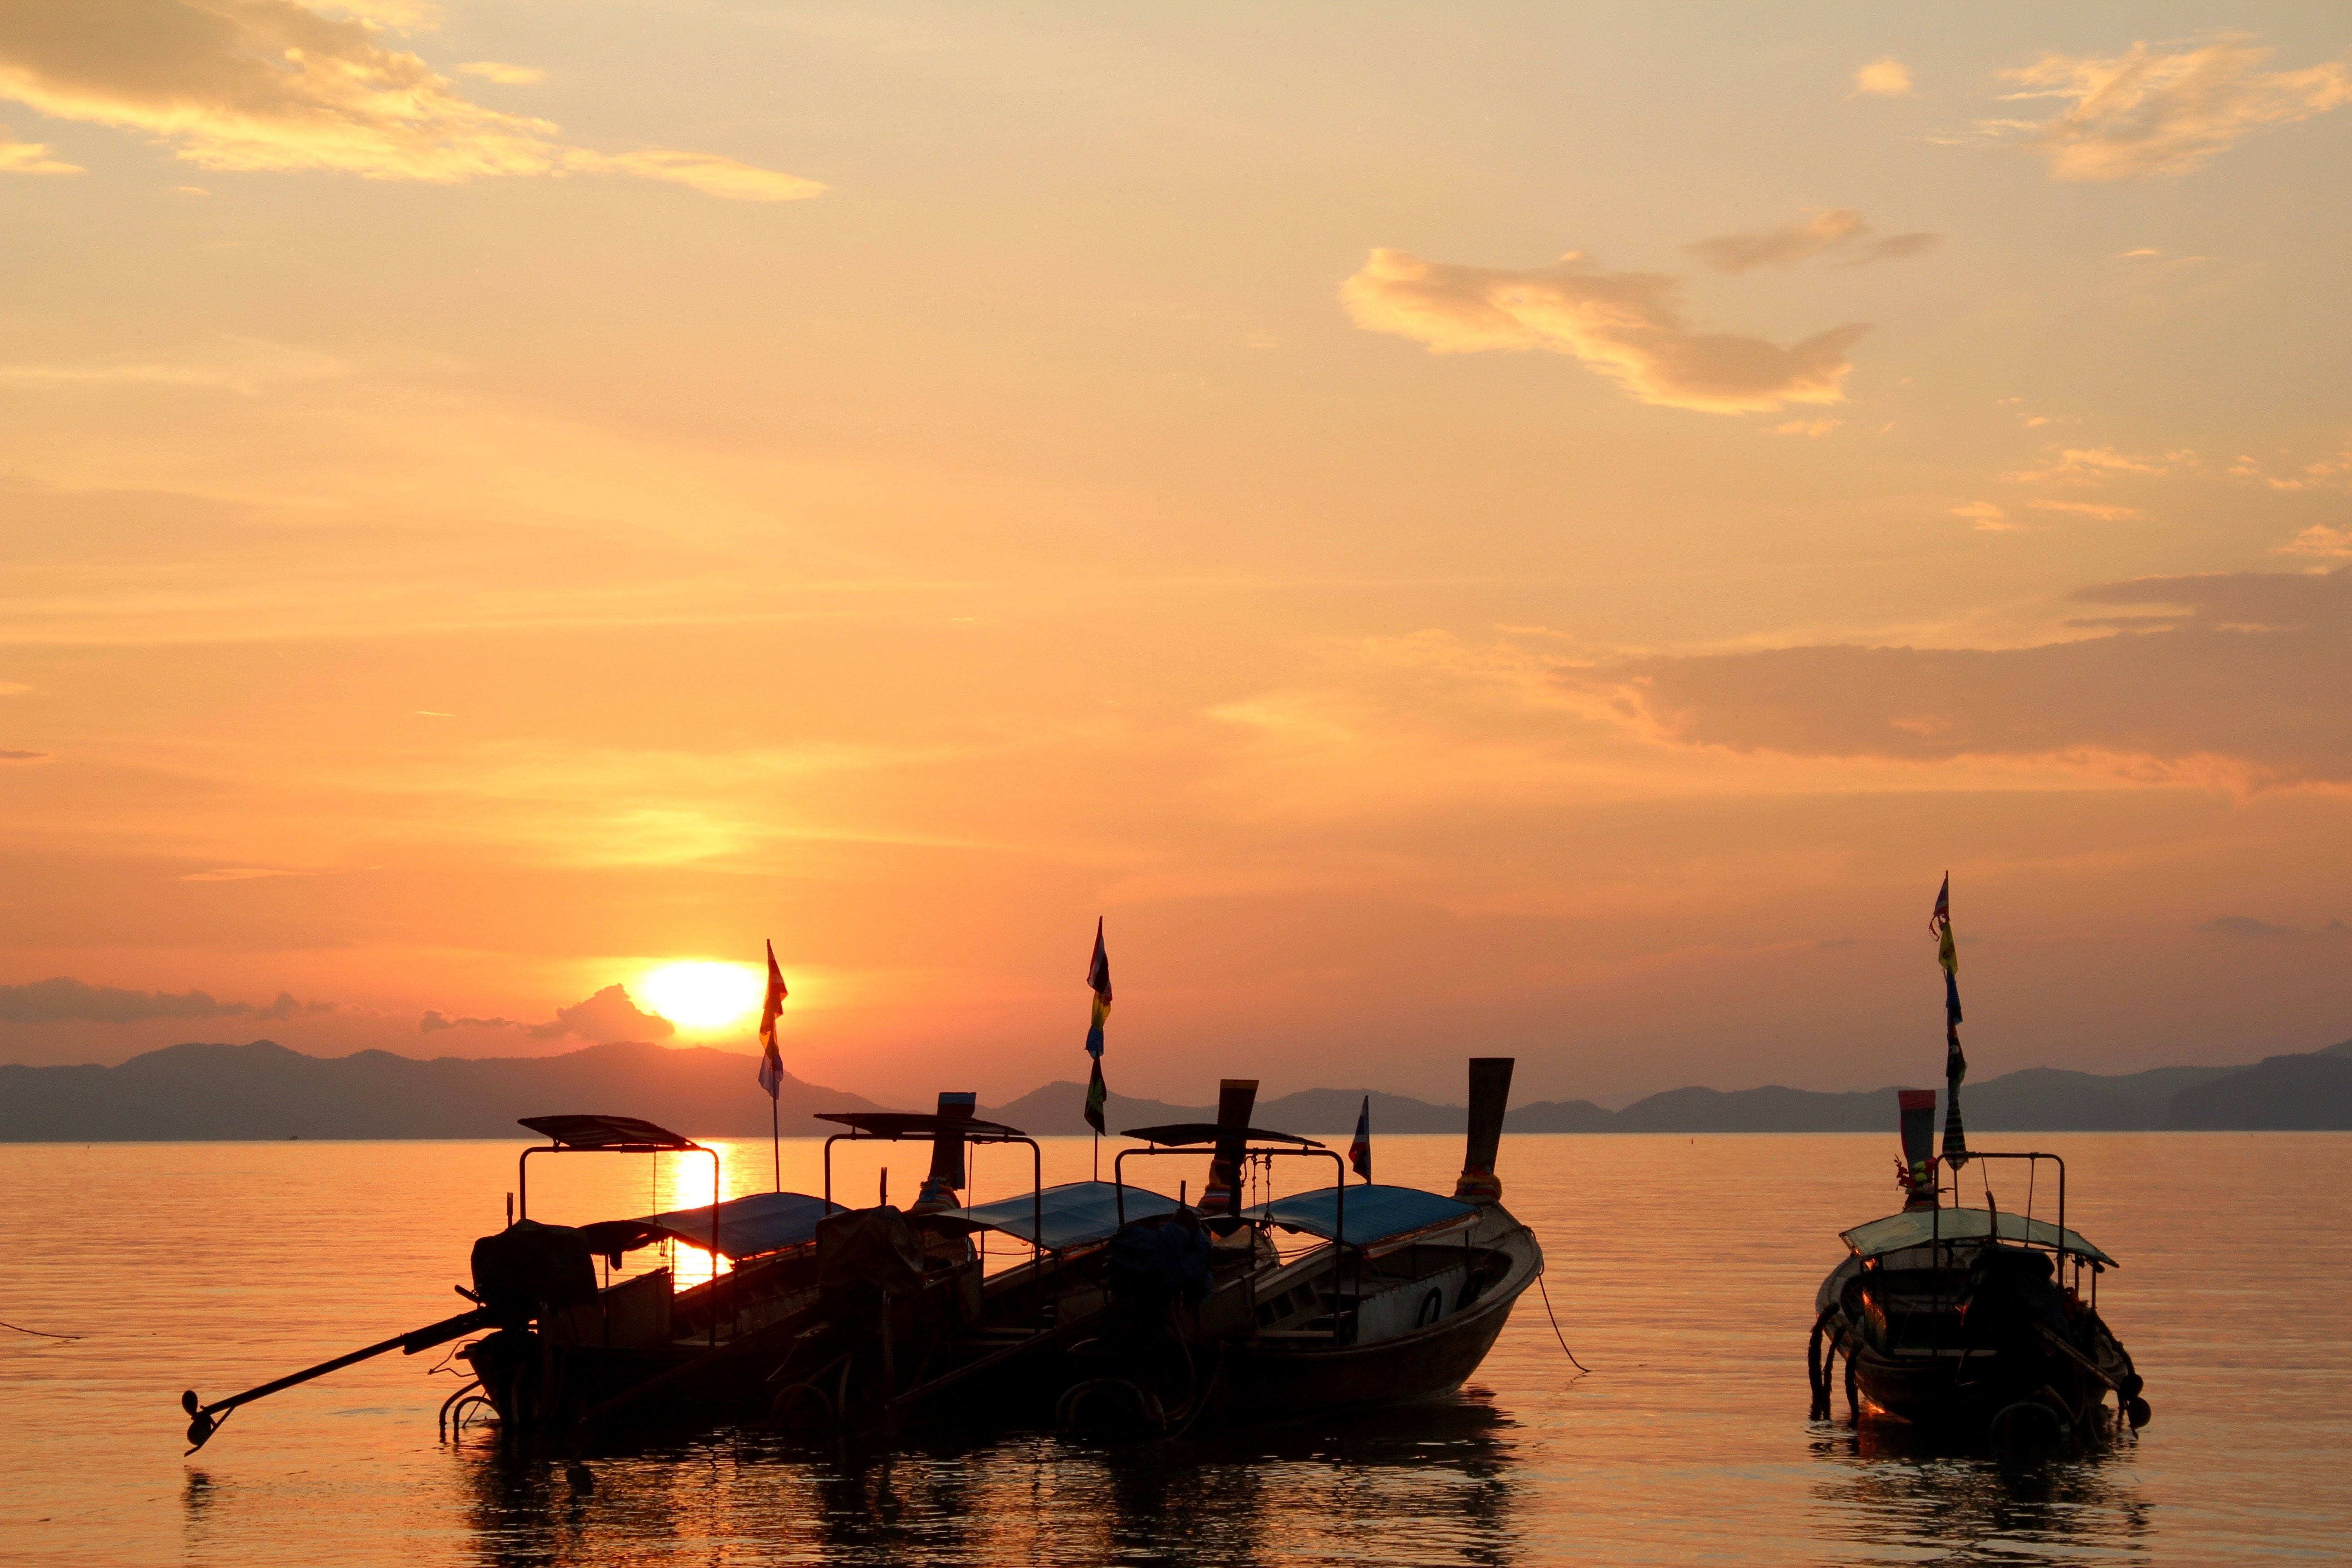
sea, water, ocean, horizon, sunrise, sunset, boat, morning, dawn, dusk, boot, evening, vehicle, yacht, bay, romantic, mallorca, mood, sailing boat, abendstimmung, afterglow, evening sky